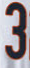
Number: 3